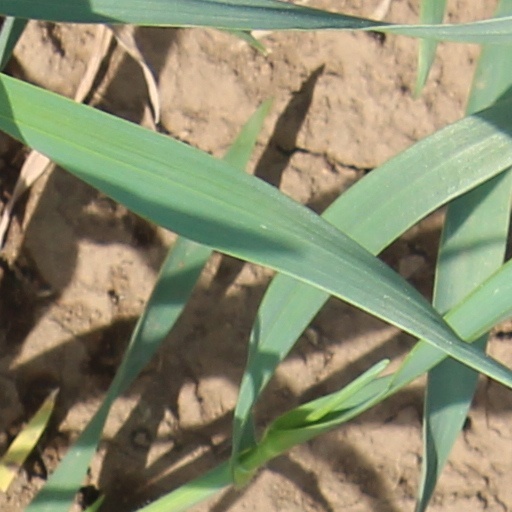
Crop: wheat